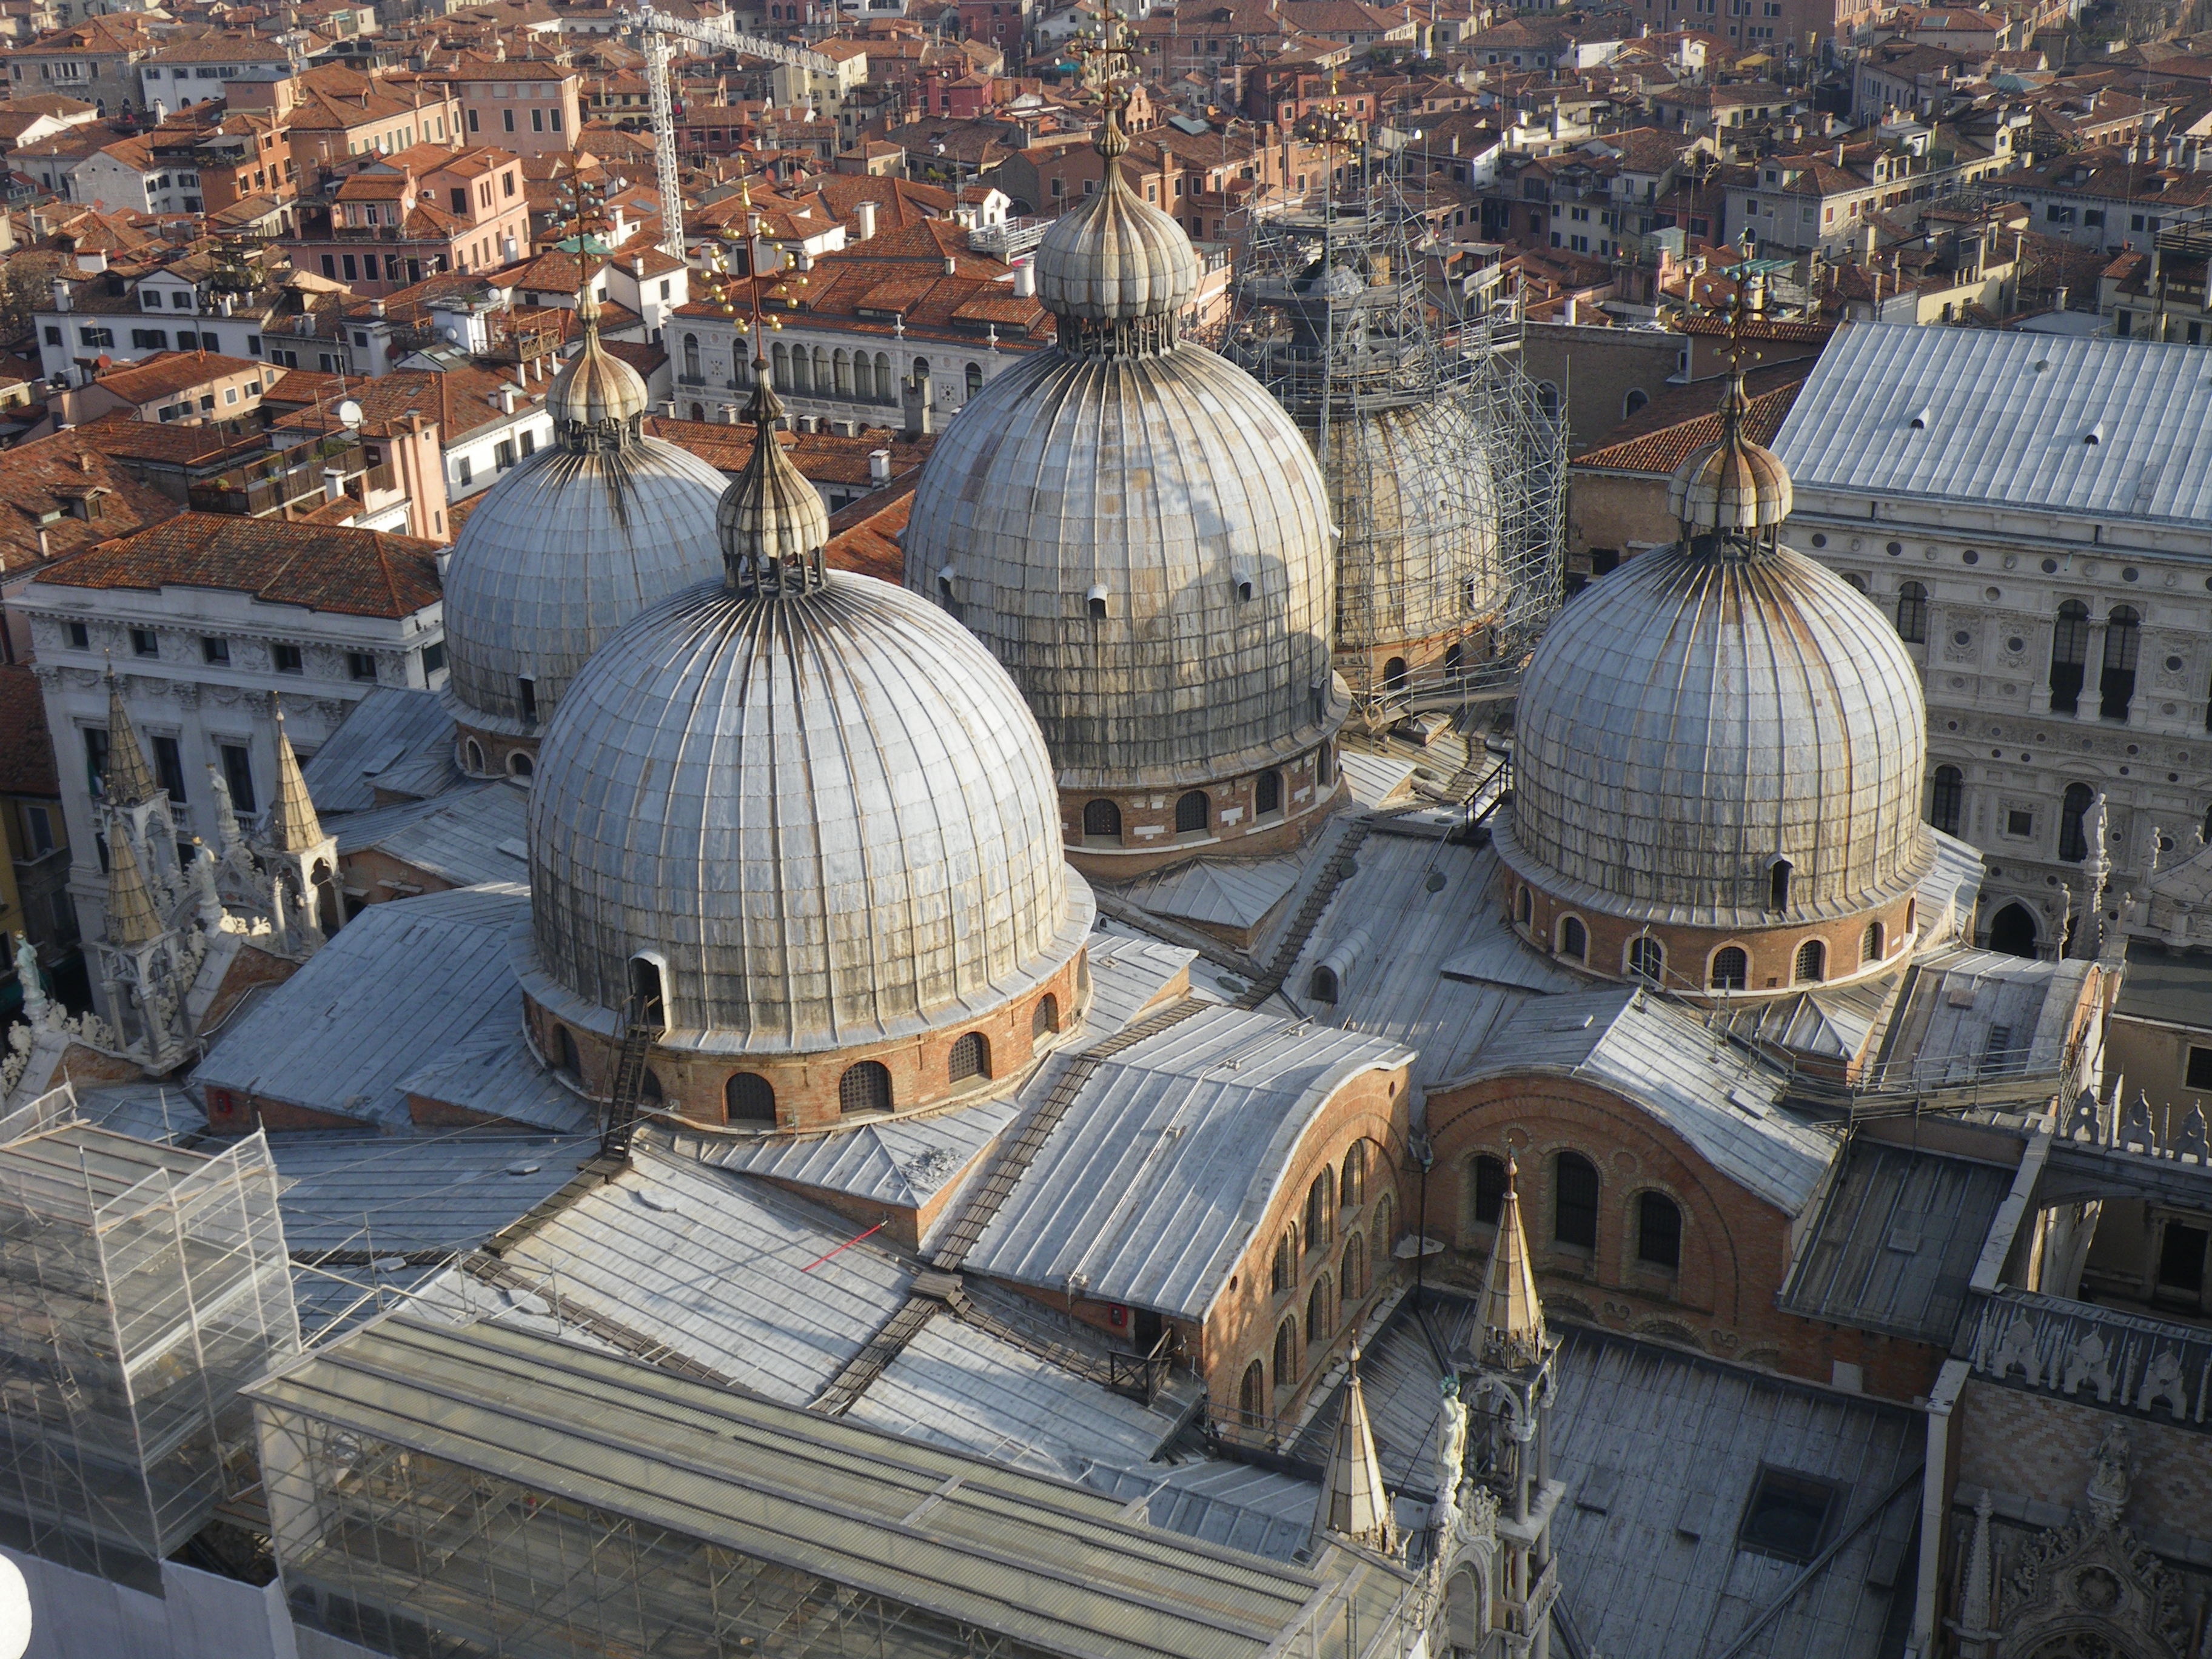
building, landmark, italy, venice, cathedral, place of worship, temple, basilica, dome, st mark's square, ancient history, roof layout